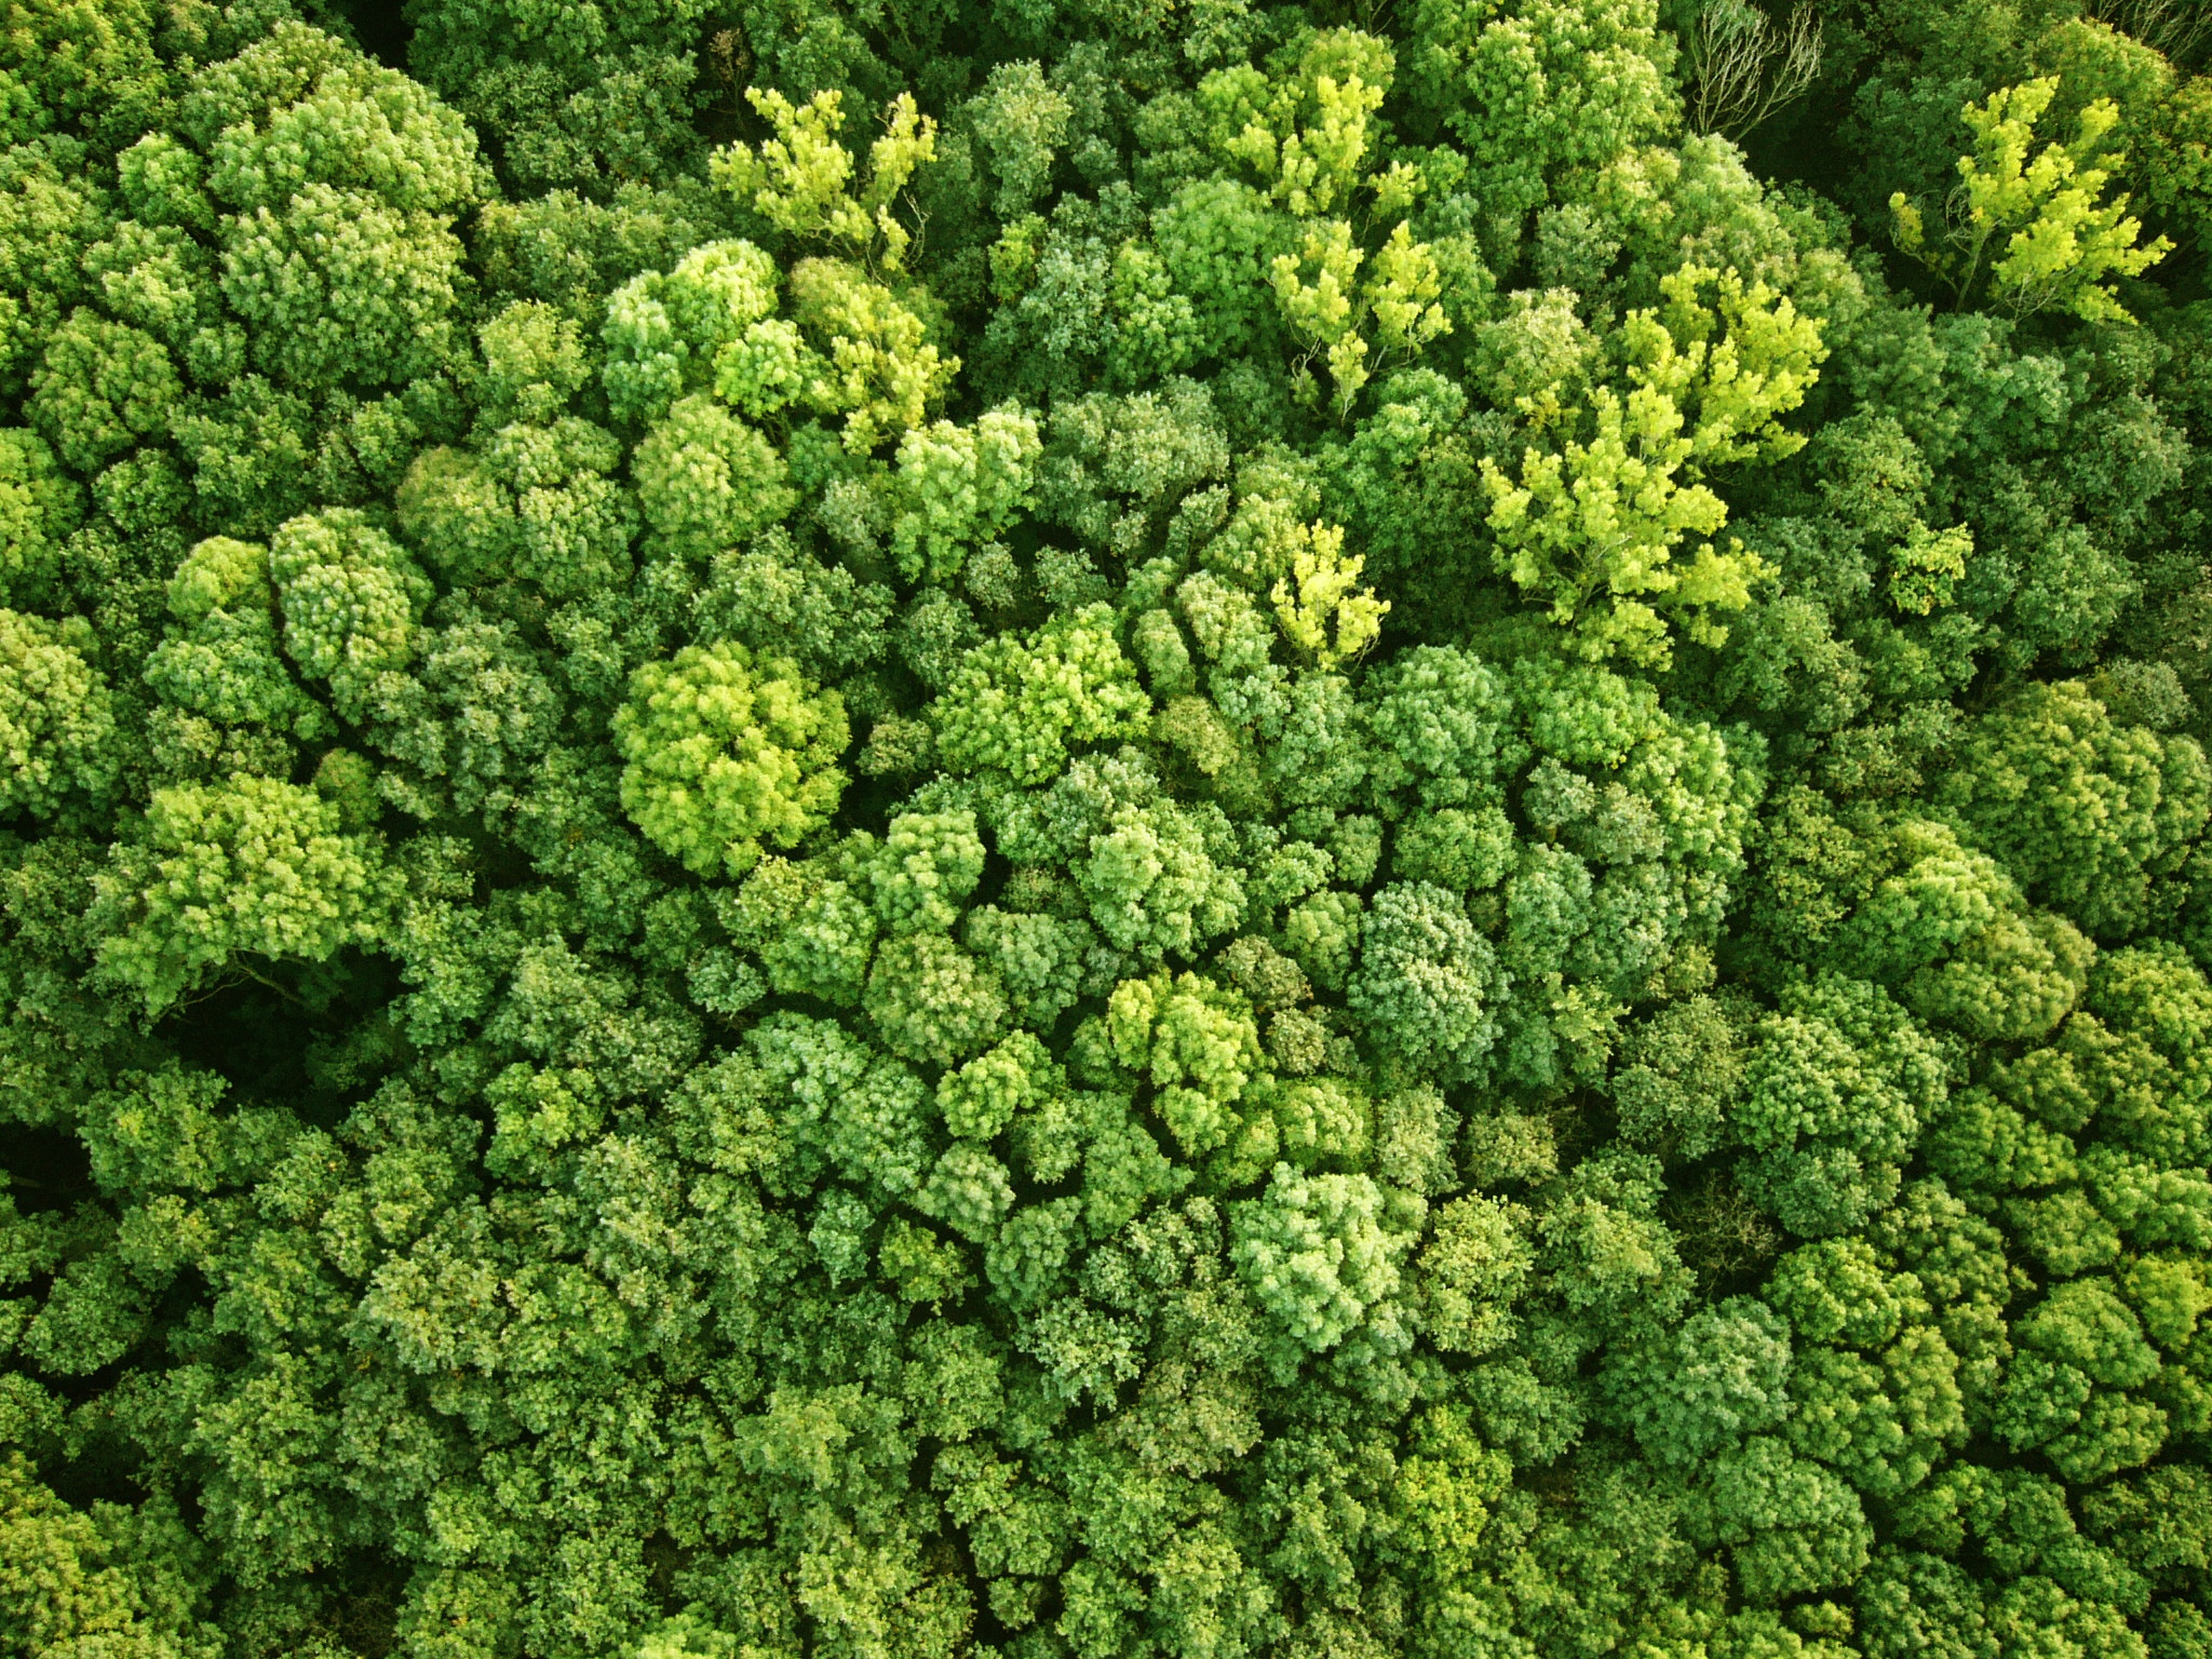
landscape, tree, nature, forest, plant, flower, food, green, herb, produce, vegetable, aerial view, trees, vegetation, shrub, brassica, bird's eye view, flowering plant, land plant, apiales, leaf vegetable, parsley family, broccoflower